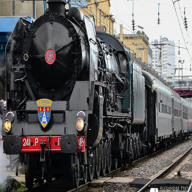
Vehicle type: Trains